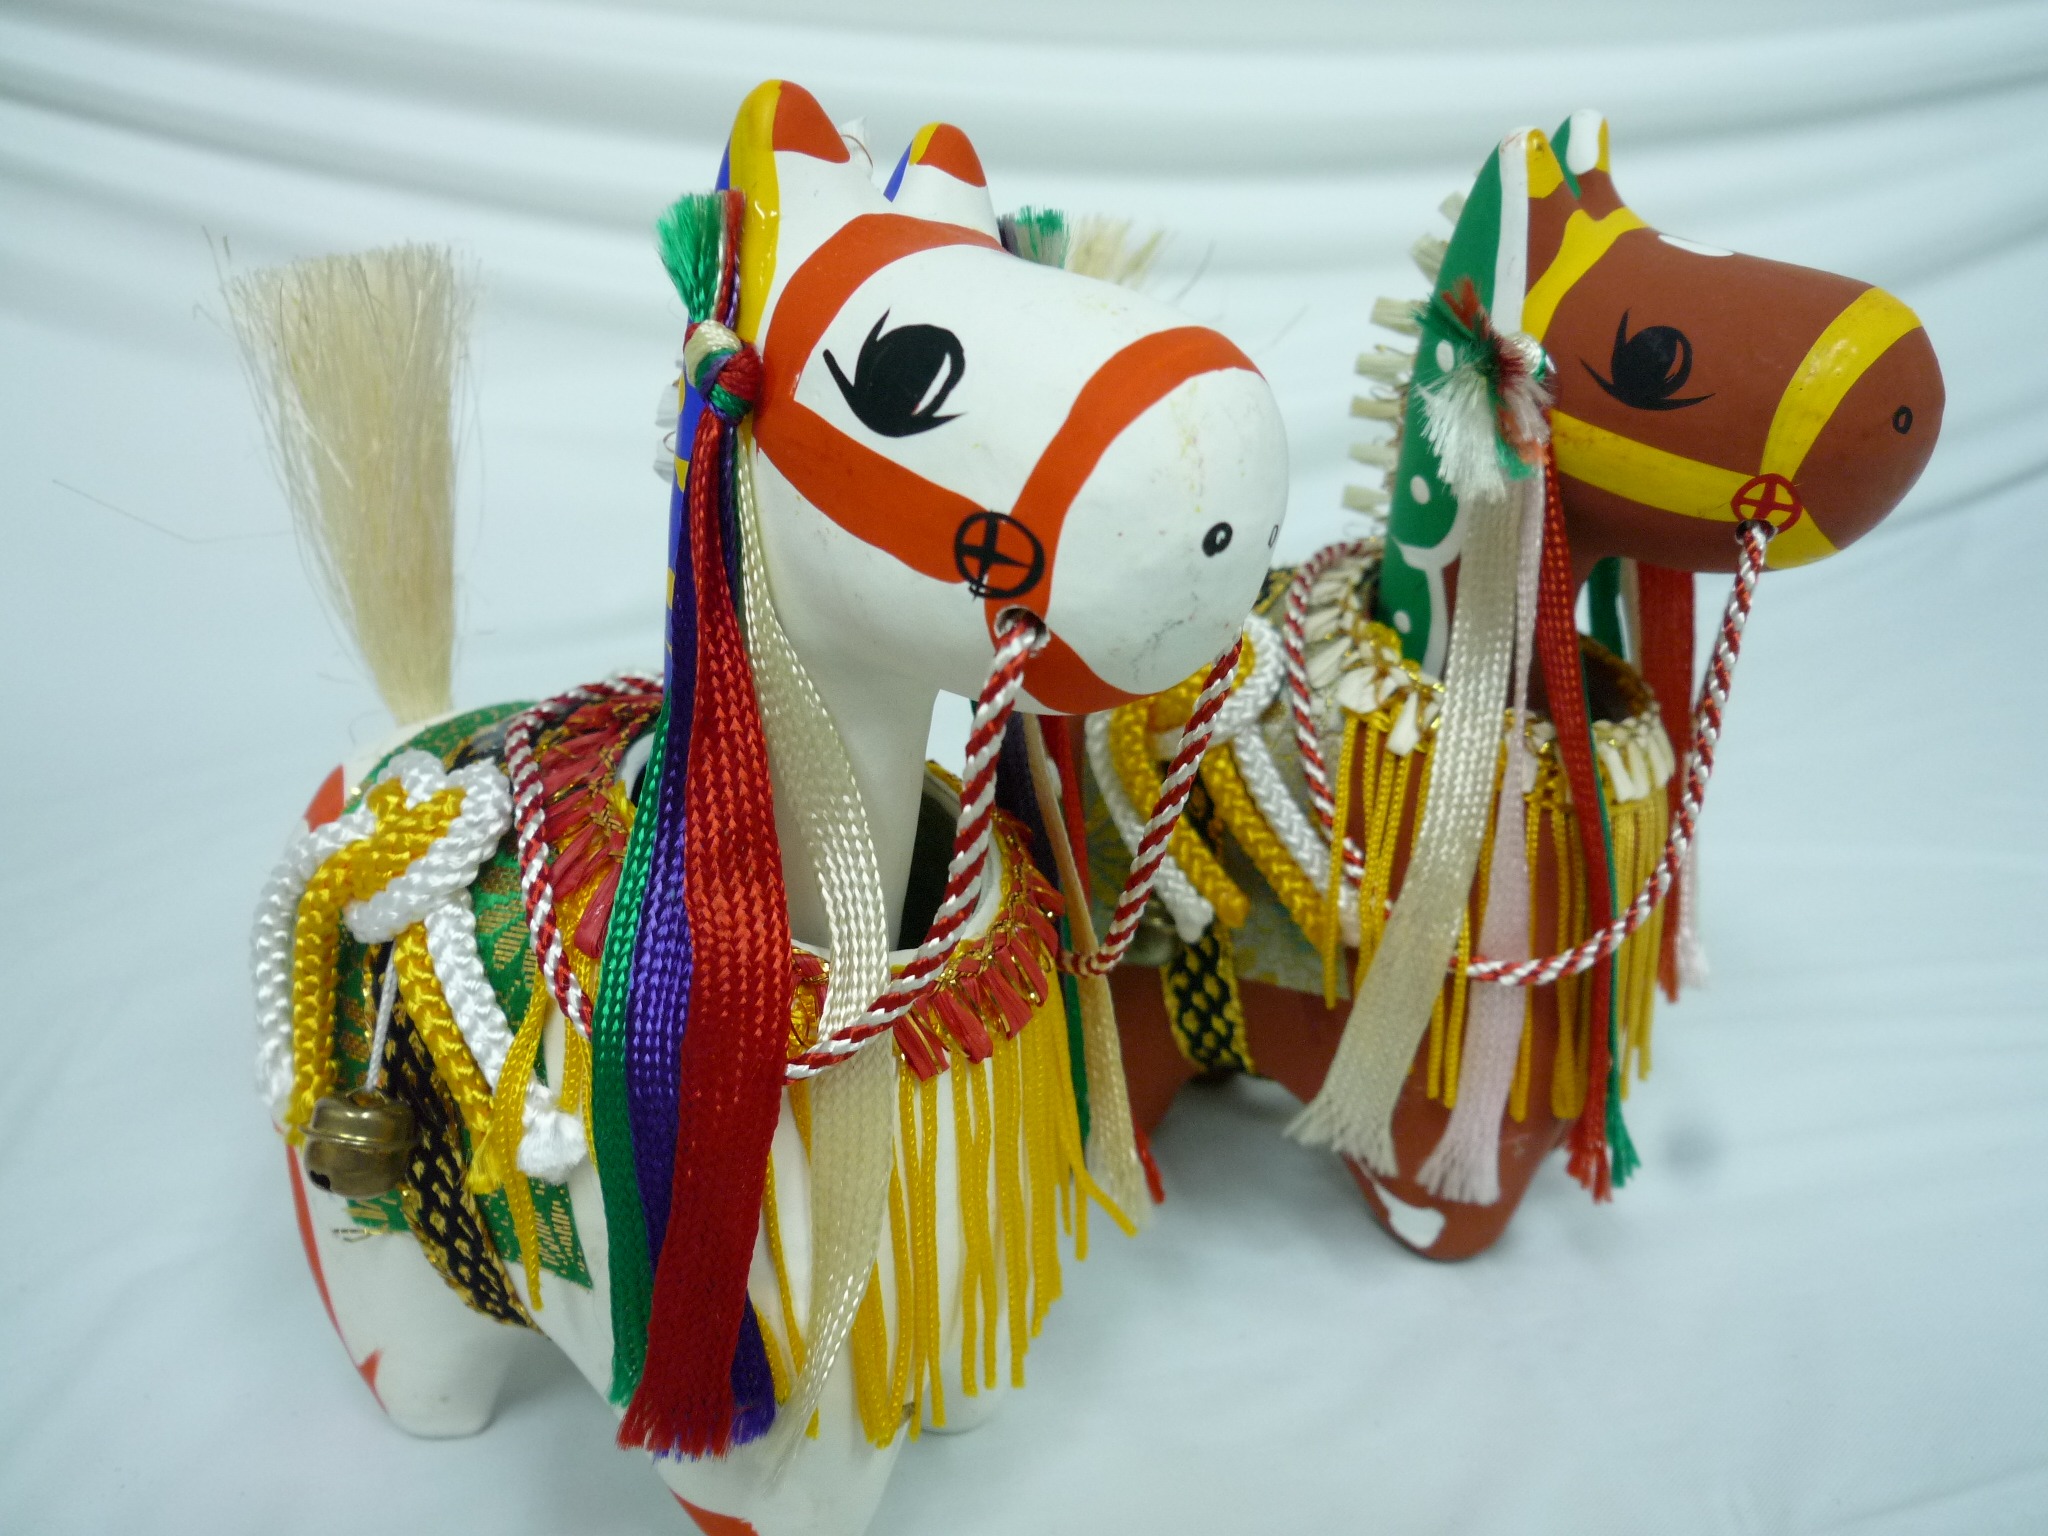
horse, yellow, toy, events, art, festival, toys, am